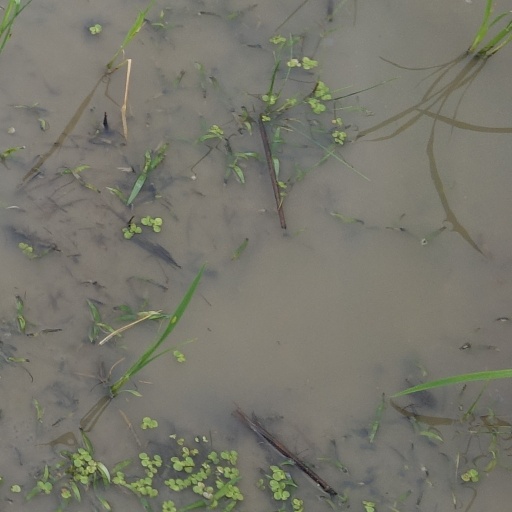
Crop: rice